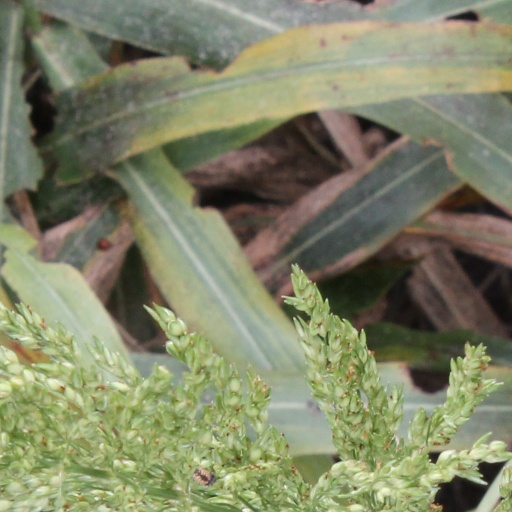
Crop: sorghum